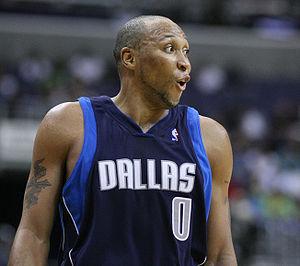
Shawn Dwayne Marion, né le 7 mai 1978 à Chicago dans l'Illinois, est un joueur de basket-ball américain. Cet ailier athlétique de 2,01 mètres est surnommé The Matrix. Il décide de mettre un terme à sa carrière professionnelle en NBA à la fin de la saison 2014-2015, saison durant laquelle il avait réussi à atteindre les Finales NBA avec les Cavaliers de Cleveland.